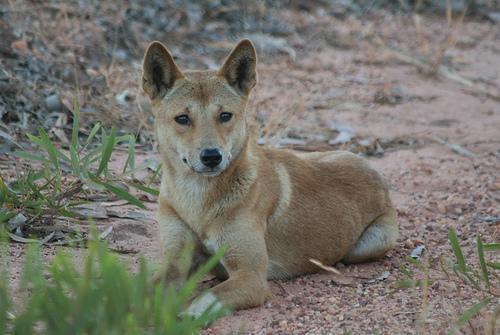
dingo